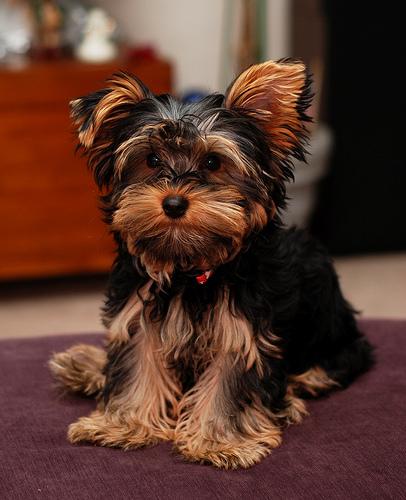
Breed: yorkshire terrier